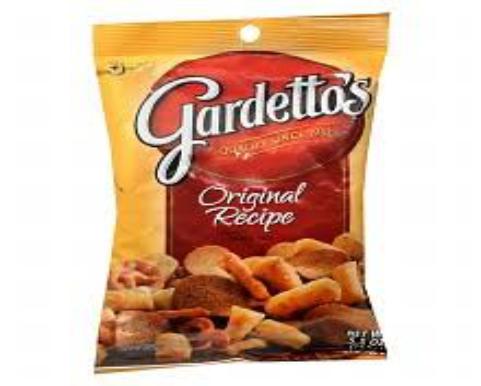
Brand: Gardetto's
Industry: Food